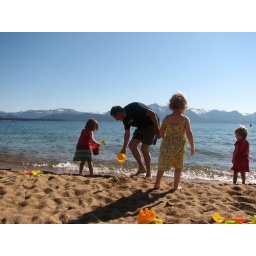
See the snow on the mountain caps in the background. It was odd swimming and looking at snow all at the same time.